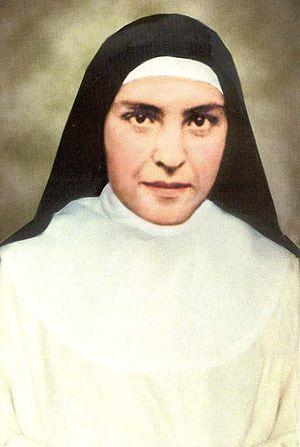
Maria Gabriella Sagheddu fut une religieuse trappistine italienne du monastère de Grottaferrata, près de Frascati, dans le Latium.
Cette liste de saints concerne les saints, bienheureux, et vénérables reconnus comme tels par l'Église catholique, ayant vécu au XXᵉ siècle. Sur cette période, l'Église a donné comme modèles évangéliques 152 saints et 2 038 bienheureux.
Cette page dresse la liste des béatifications prononcées par le pape Jean-Paul II.